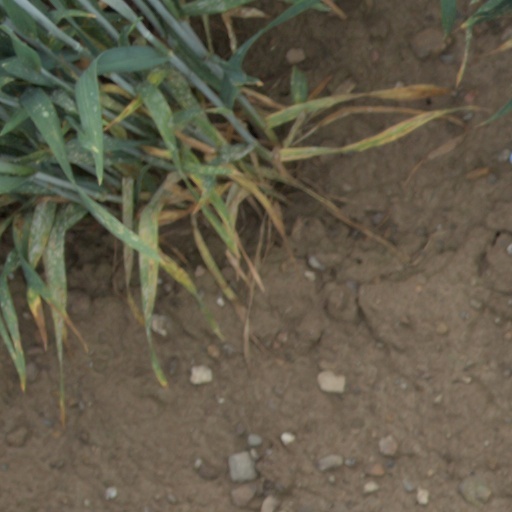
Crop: wheat